Donkeyskin

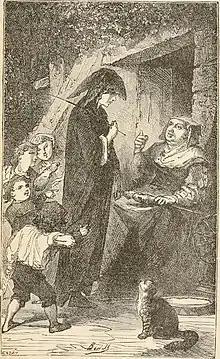
Donkeyskin finds work in a menial position. Illustration from a 1908 publication.

The tale is classified in the international Aarne-Thompson-Uther Index as ATU 510B, "The Dress of Gold, of Silver, and of Stars (Cap O'Rushes)". However, the tale type was renamed "Peau d’Asne" by German folklorist Hans-Jörg Uther in his 2004 revision of the folktale index, while still retaining its numbering.